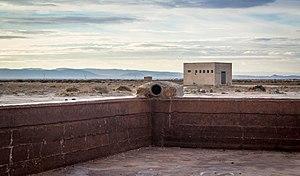
Classement par wilaya :